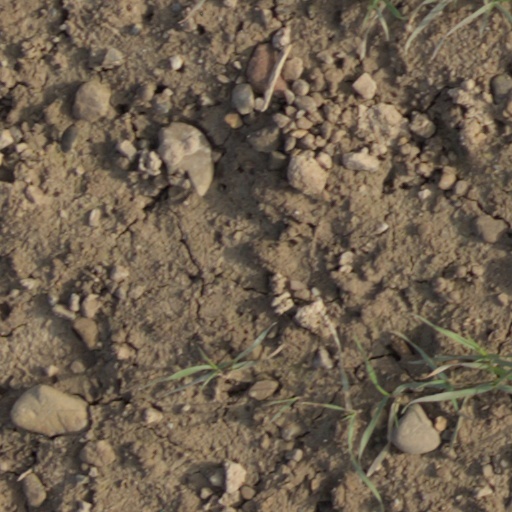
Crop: wheat